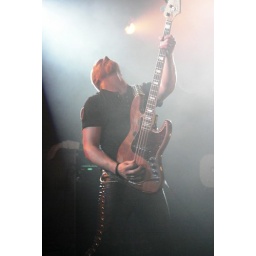
de band audiovision op legends of rock 2009 in ennepetal de band van zanger Christian Liljegren (oprichter van narnia)